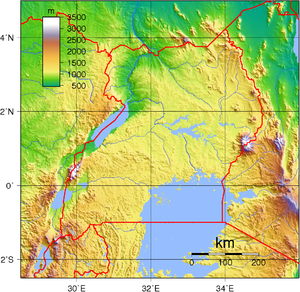
Uganda / Geografi
Ugandas topografi.
Uganda er en indlandsstat i det østlige Centralafrika. Landet støder mod sydøst op til Victoriasøen, mod øst til Kenya og mod nord til Sydsudan. Mod vest er der grænse til Den Demokratiske Republik Congo samt Rwanda, og endelig ligger Tanzania mod syd.